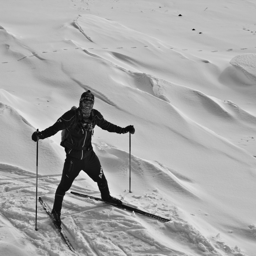
person near the top of the ski .